Multiracial people

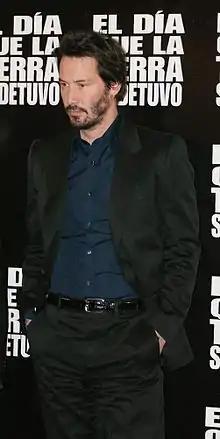
Canadian actor and musician Keanu Reeves is of English, Native Hawaiian, Irish, Portuguese and Chinese descent.

The Philippines was a Spanish colony for almost four centuries, or 333 years. The United States took it over after the Spanish-American War, ruling for 46 years. Many Filipinos are mixed Spanish Filipino, and according to Fedor Jagor, one-third of Luzon which holds half the Philippine population, has Spanish or Latin-American admxiture. And it also has Philippine-American descent.